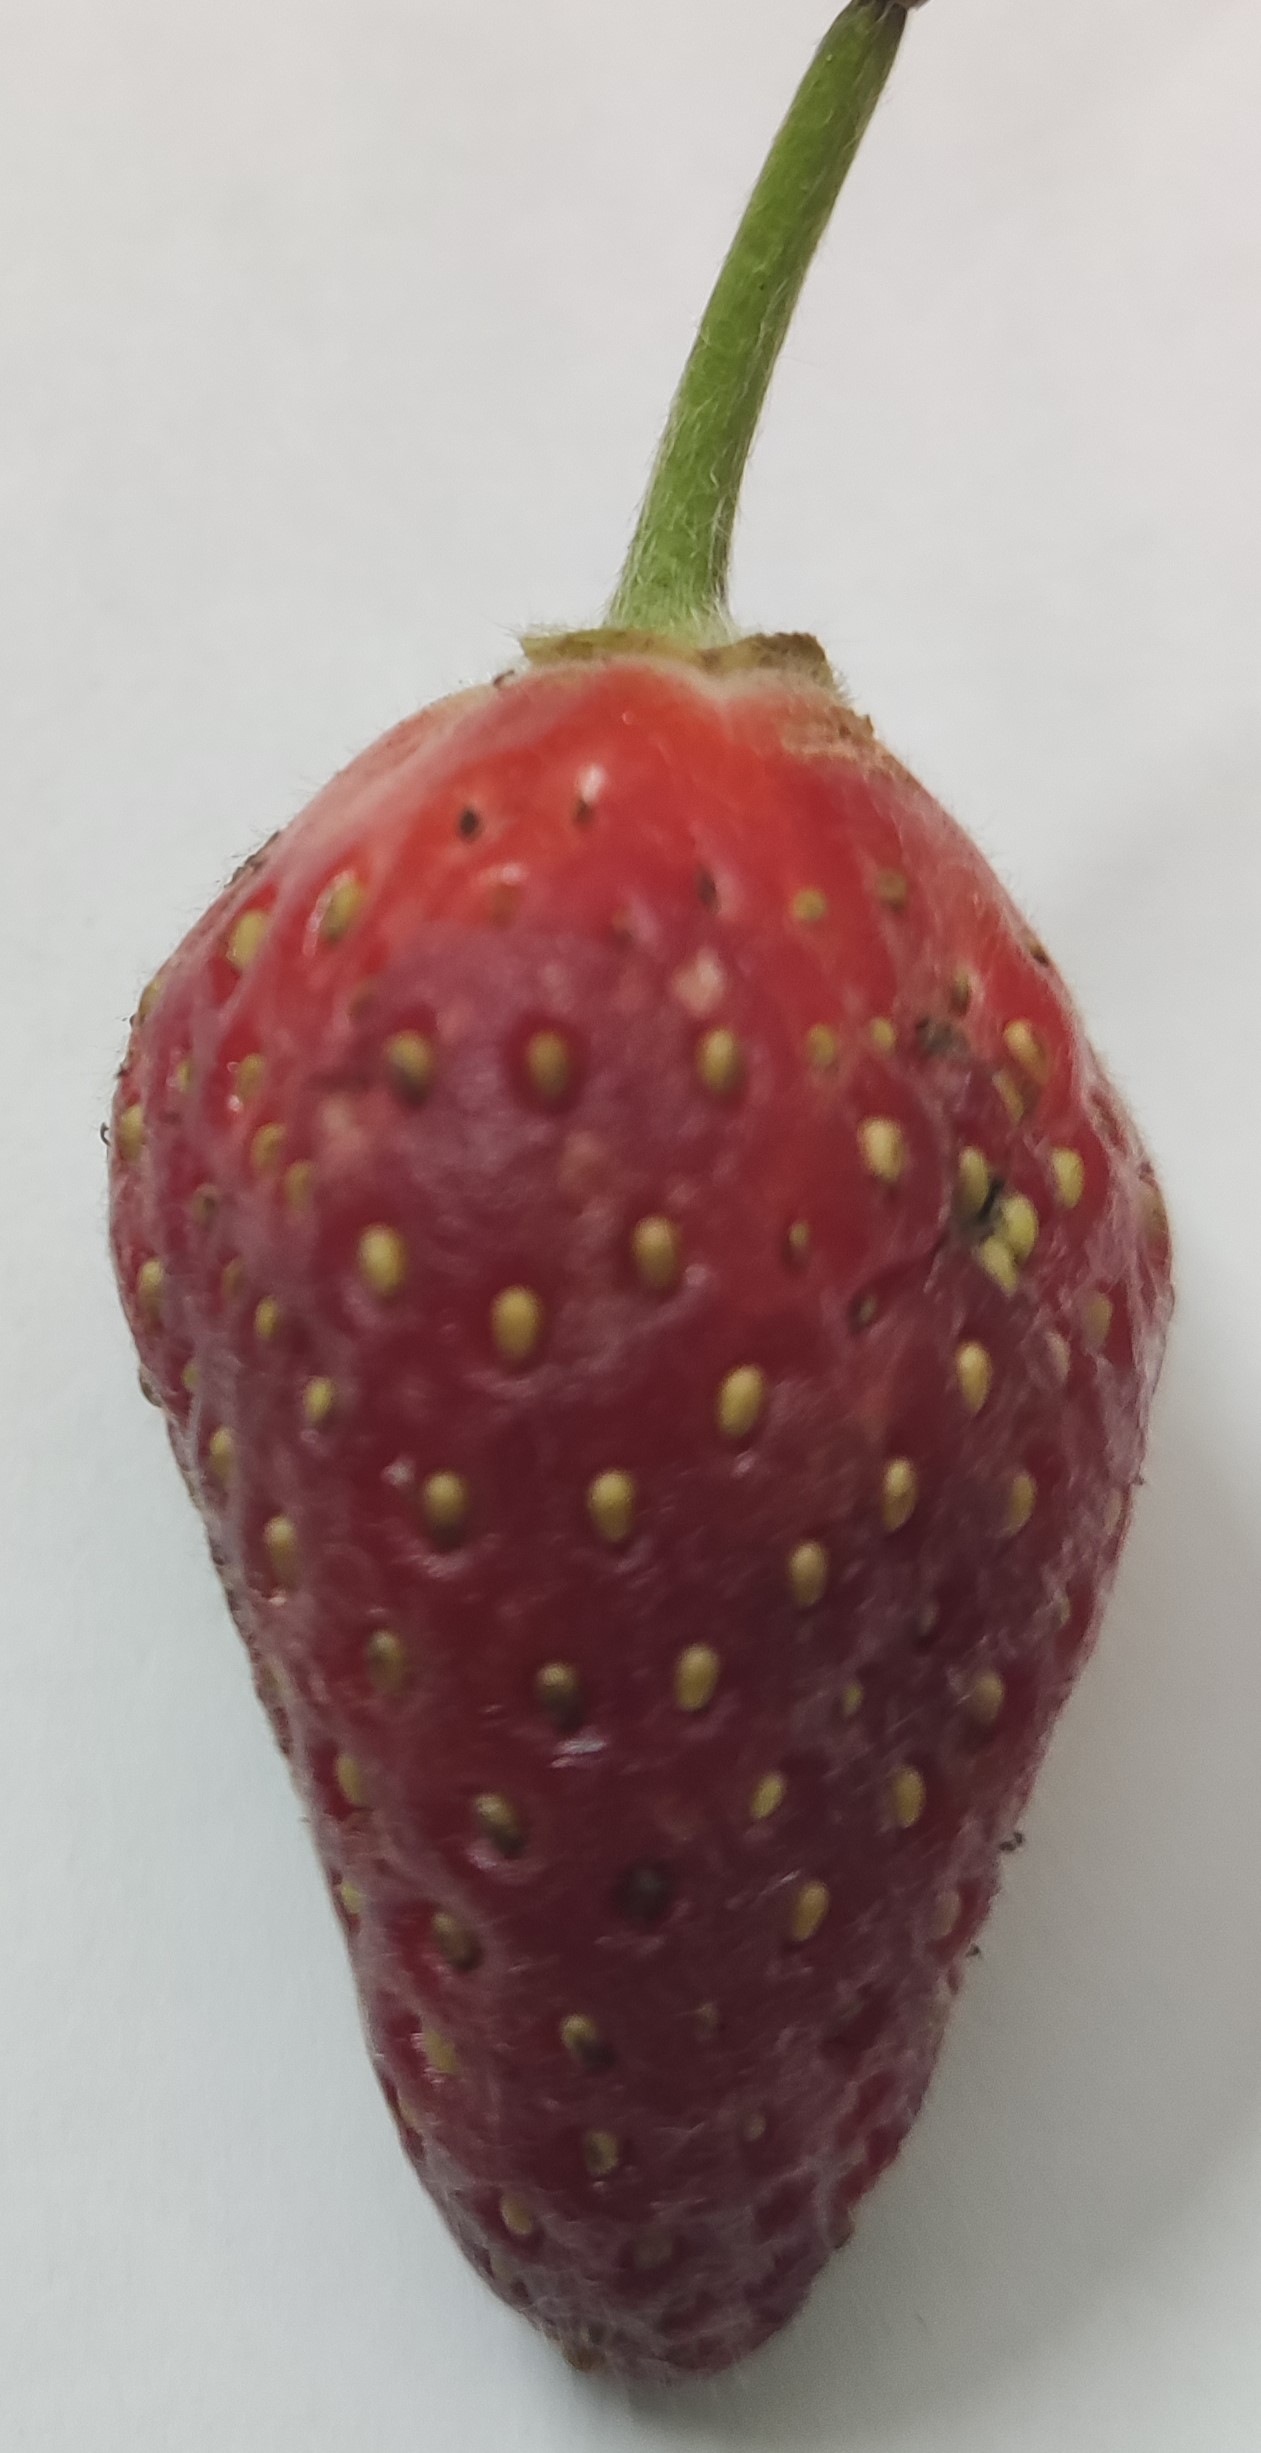
Fruit: strawberry
Condition: fresh